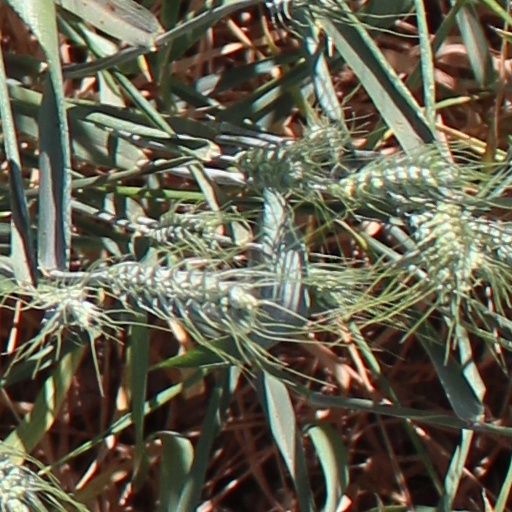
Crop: wheat